Answer in natural language. Considering the relative positions, is Window (marked B) above or below advanced coding ai (marked A)? Choose between the following options: below or above
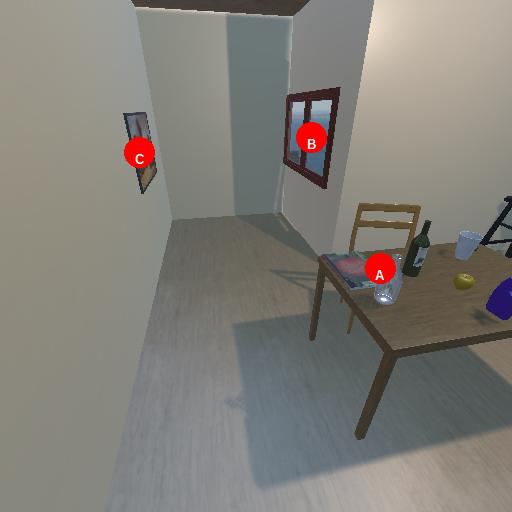
<answer>above</answer>